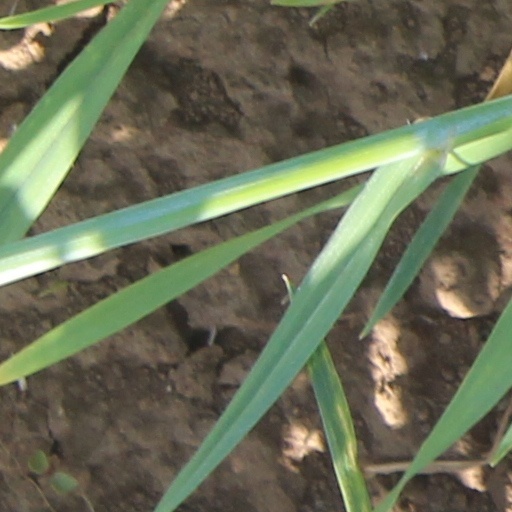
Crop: wheat